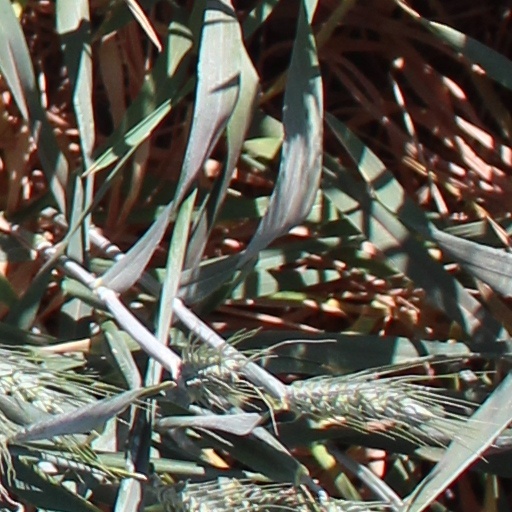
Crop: wheat